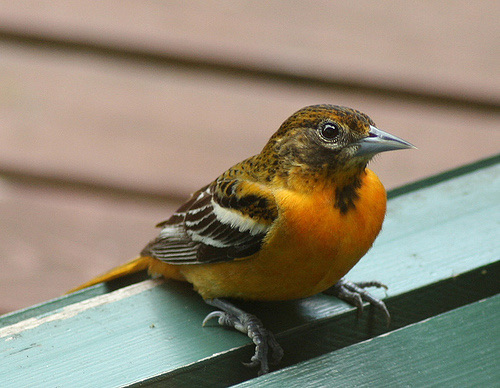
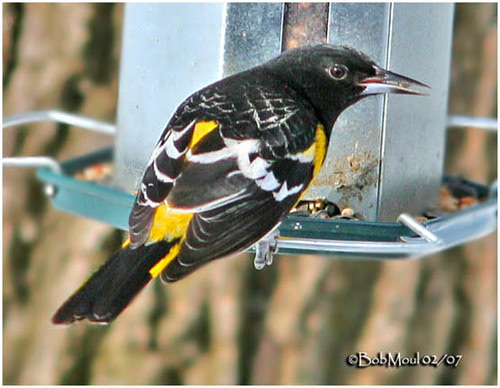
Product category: misc
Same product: yes